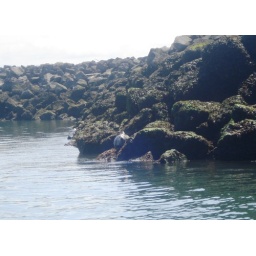
sailing past the harbor seal we spotted on the rocks by the elliott bay marina...